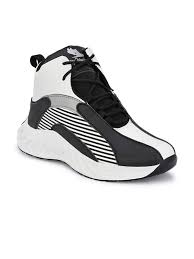
Label: Sneaker